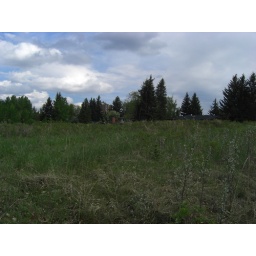
The sky blue behind the clouds over the trees